Administrative divisions of the Kingdom of Romania (1941–1944)

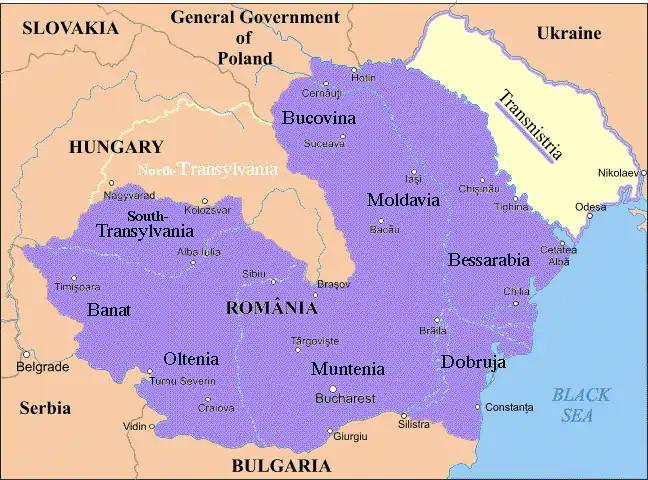
Kingdom of Romania in 1941–44

As in the 1926-1938 period, Romania had two levels of administrative sub-divisions. The first level division was the County ("Județ") and the City with Municipal Status ("Municipiu"). Counties were divided into Districts ("Plasă") and Urban Districts ("Oraș"), which constituted the second level. The Government of Romania was represented at County level and in Bucharest municipality by a prefect and at District level by a pretor. Between 1941 and 1944 these positions were usually occupied by middle-ranking officers of the Romanian army.